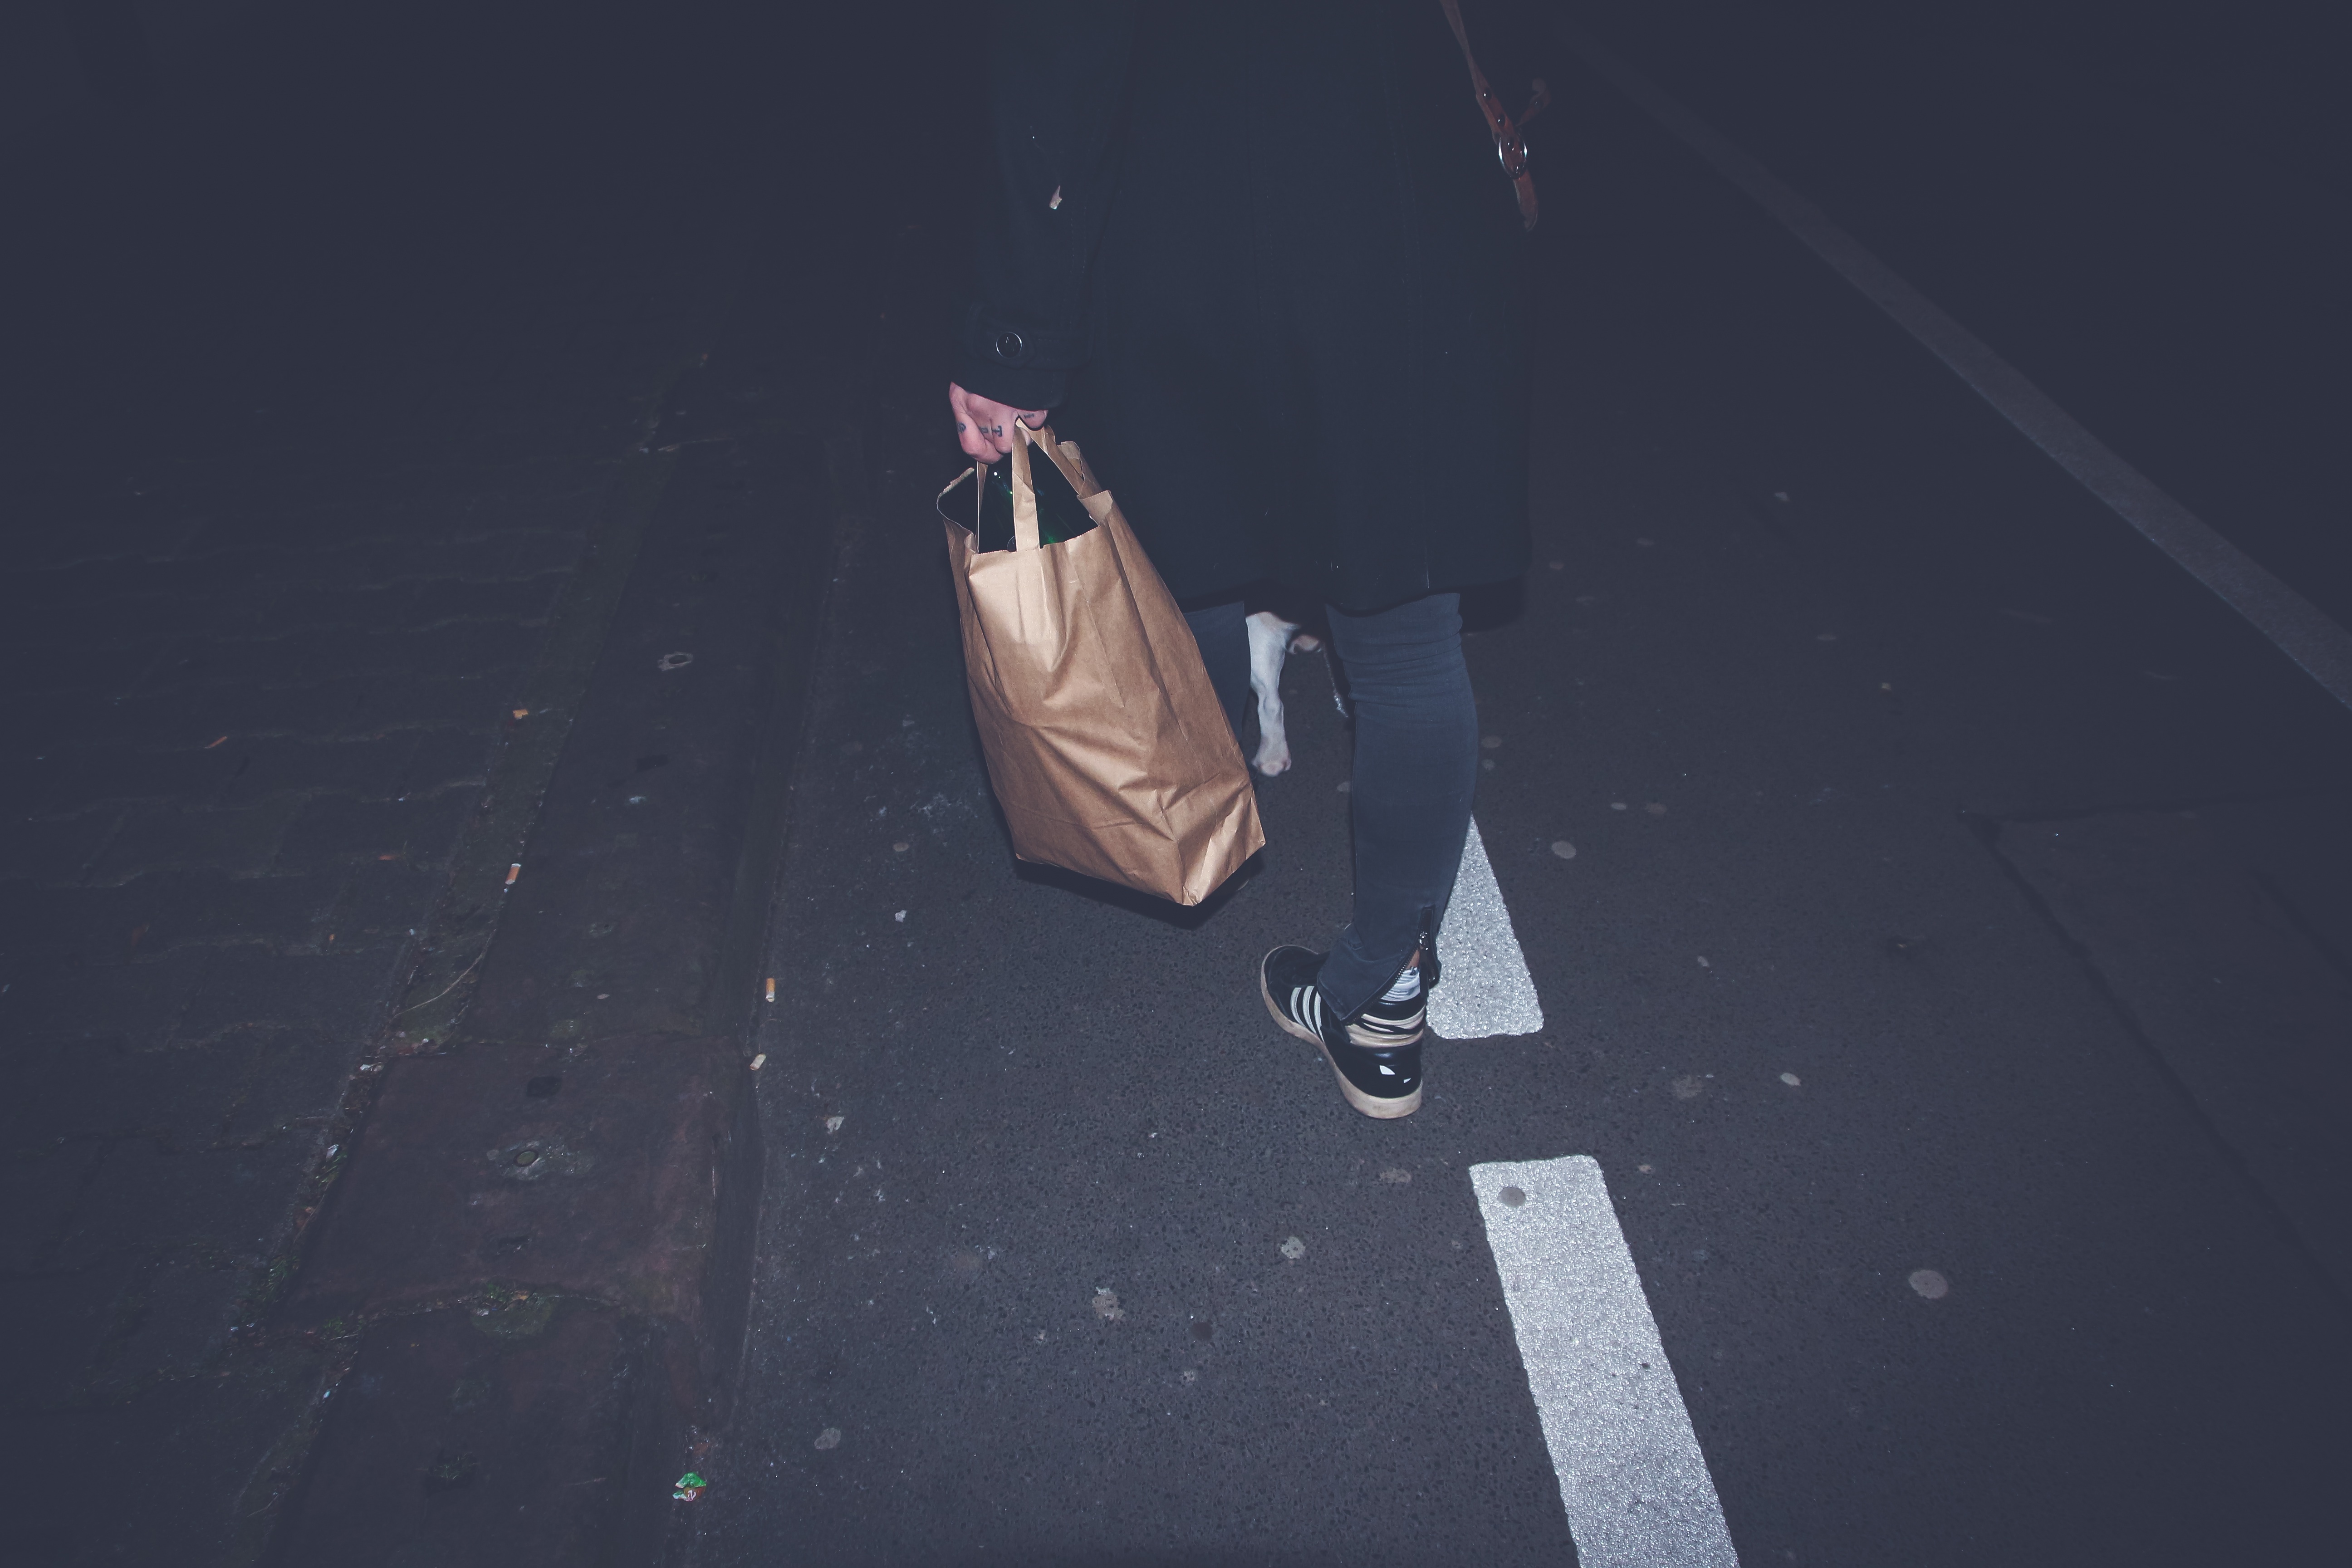
hand, wing, vehicle, darkness, blue, extreme sport, screenshot, atmosphere of earth